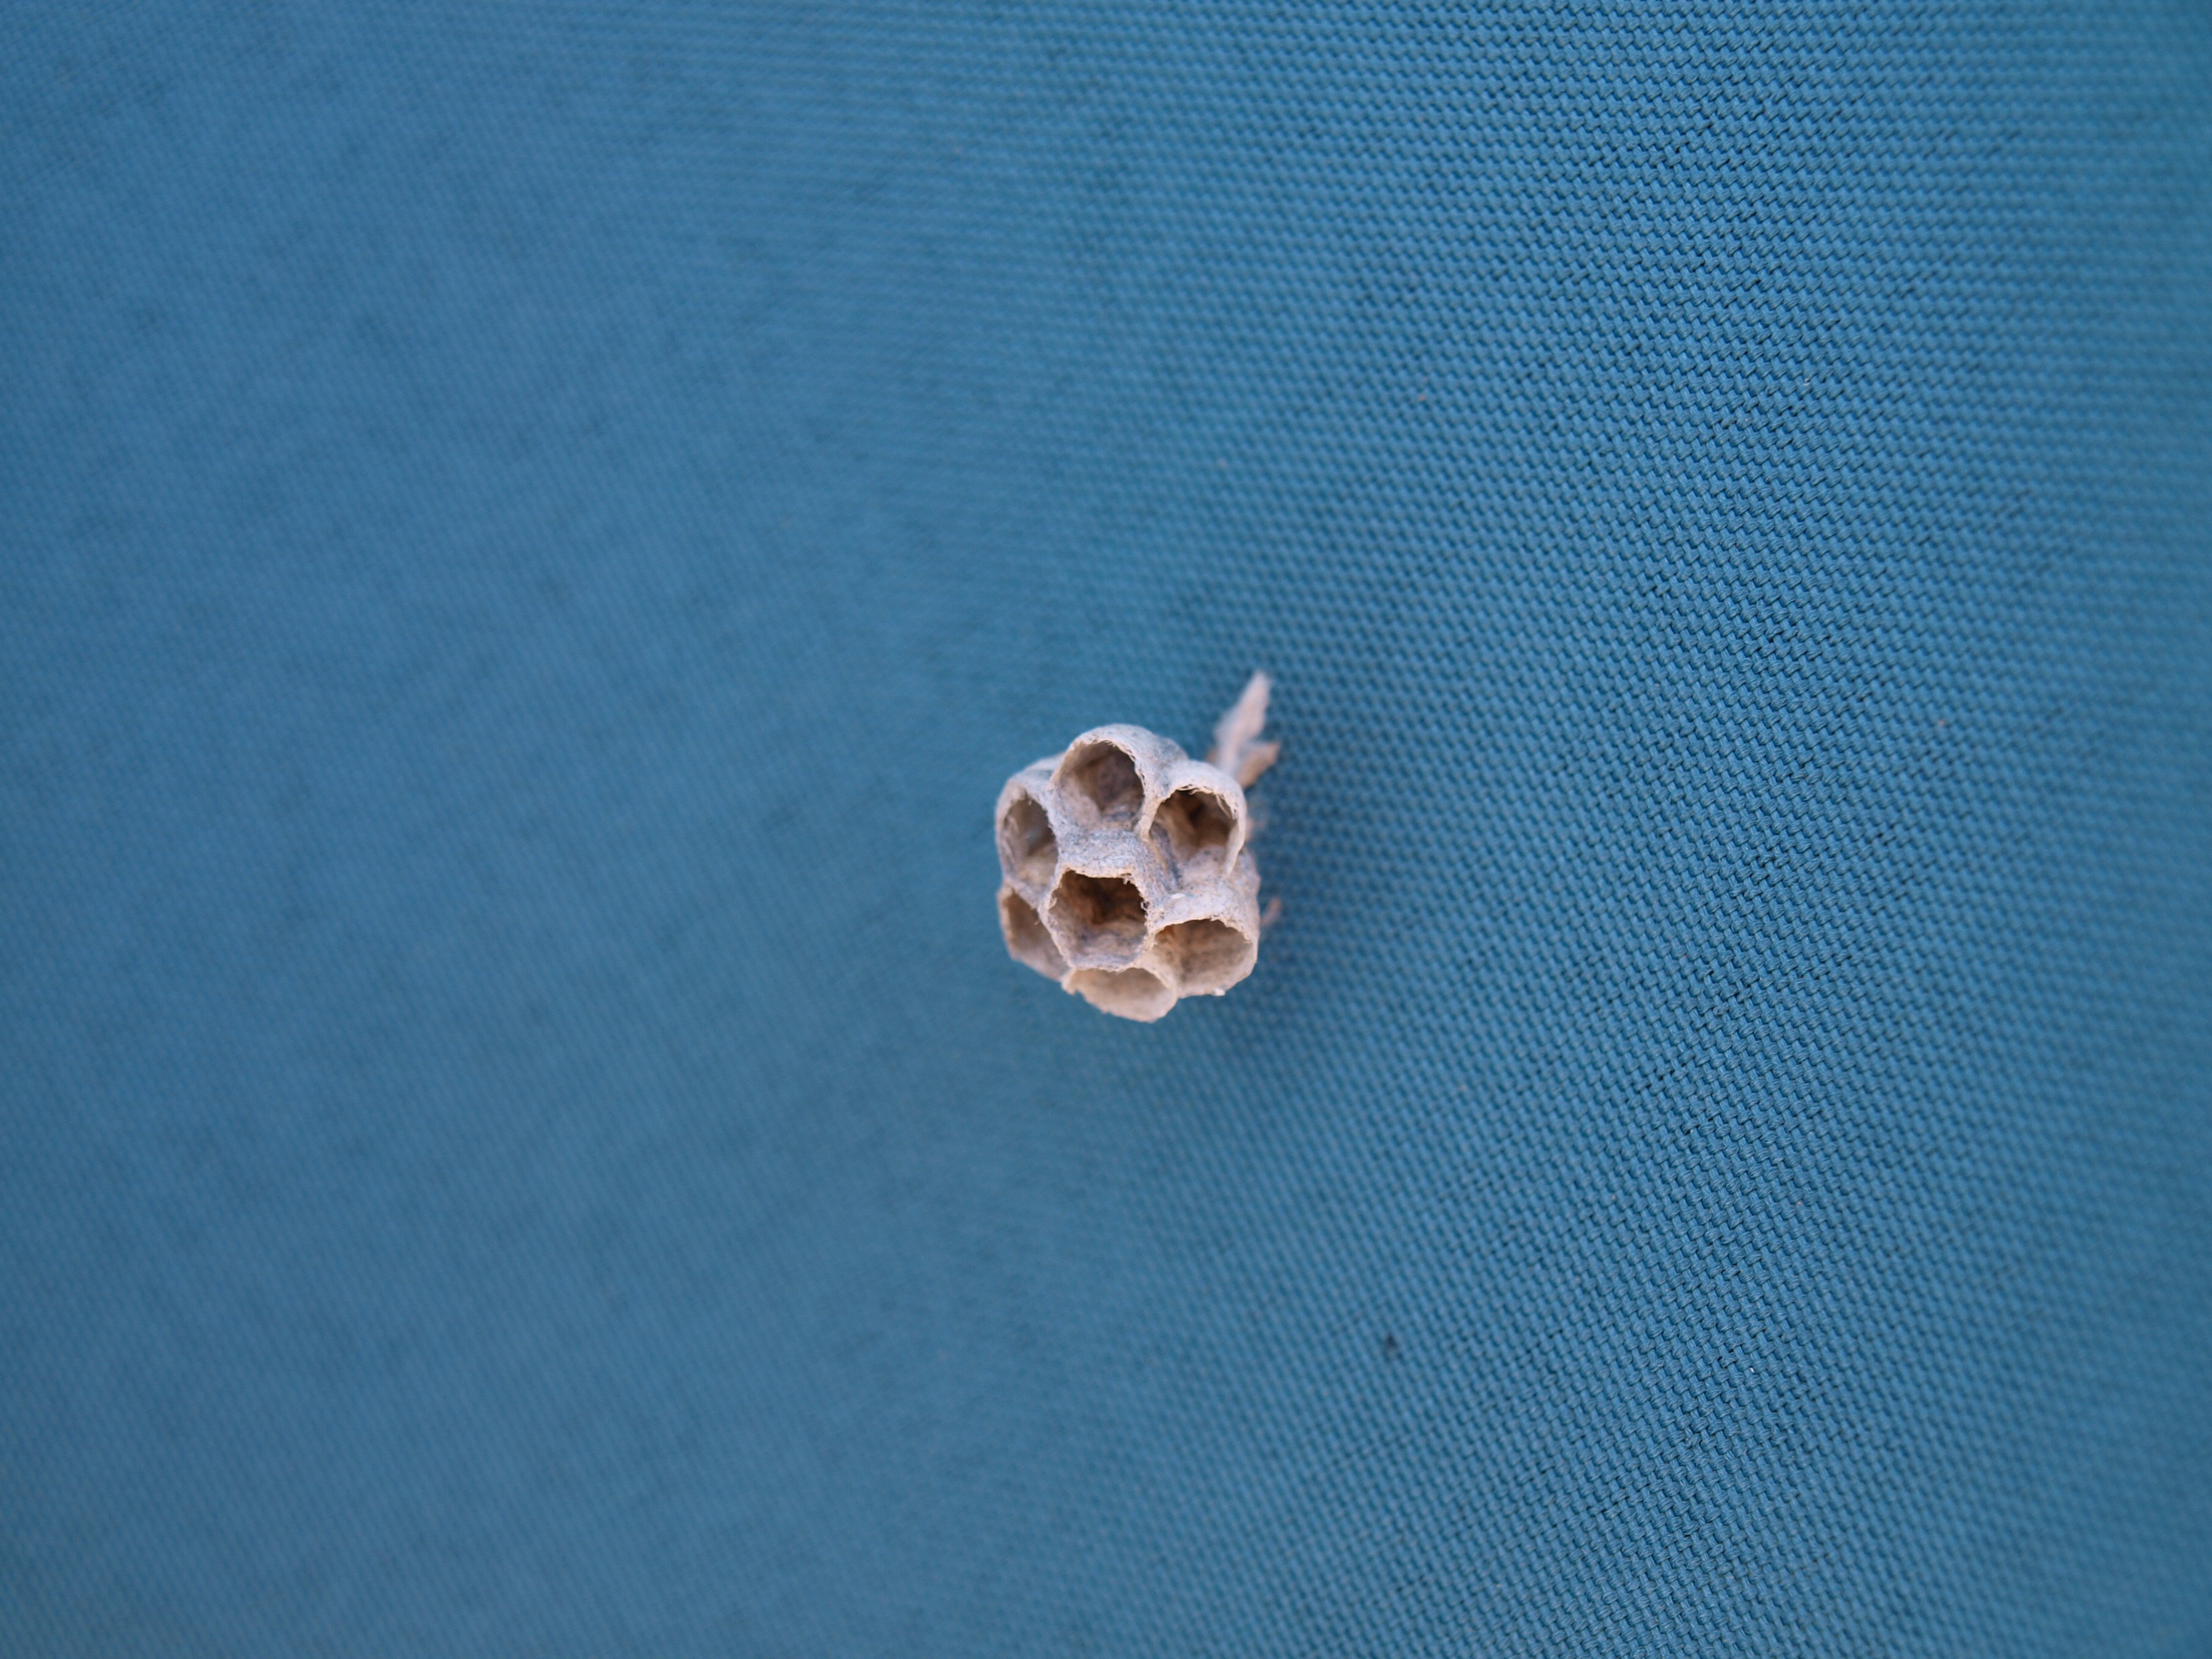
hand, blue, circle, jewellery, silver, nest, wasps, shape, diaper, macro photography, wasps nest, fashion accessory